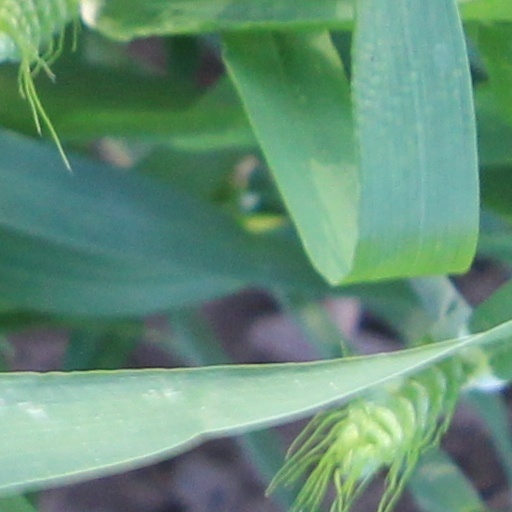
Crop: wheat